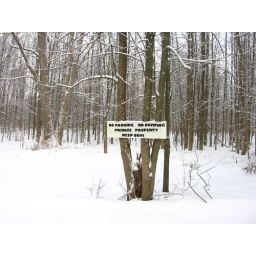
forest with a sign in front of it